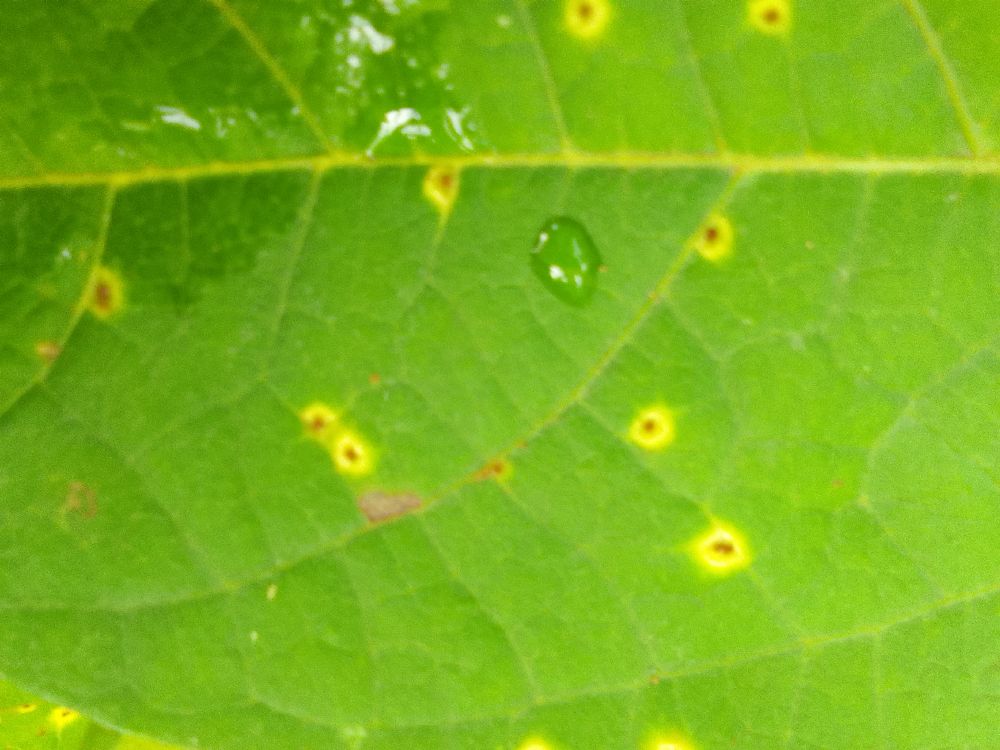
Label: rust